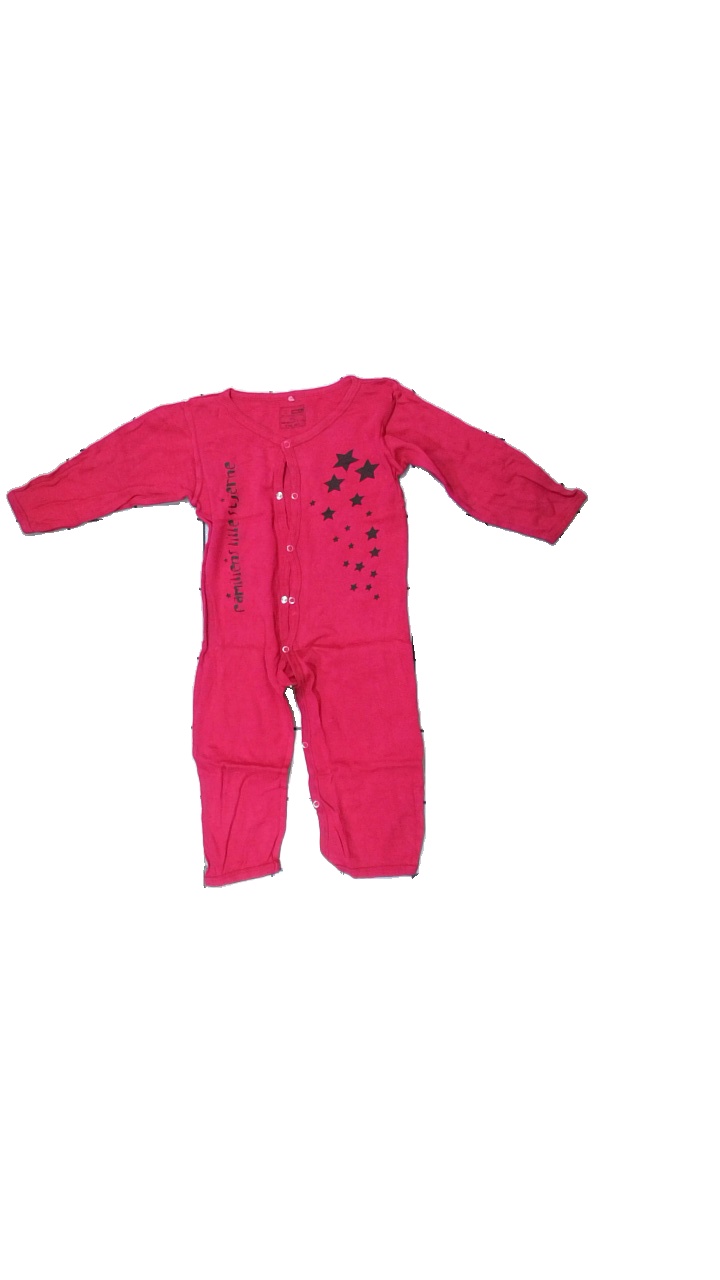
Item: Pajamas (Children)
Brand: Name It
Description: Pink pjamas with pattern
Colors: Pink
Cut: Regular
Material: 100% Cotton
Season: All
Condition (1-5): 5
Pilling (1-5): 5
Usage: Reuse
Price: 50-100